Thomas Skewes-Cox

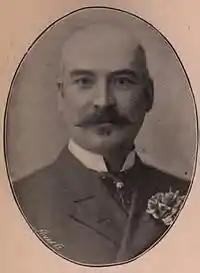
Skewes-Cox in 1895.

Sir Thomas Skewes-Cox (1849 – 15 October 1912) was a British Conservative Party politician.